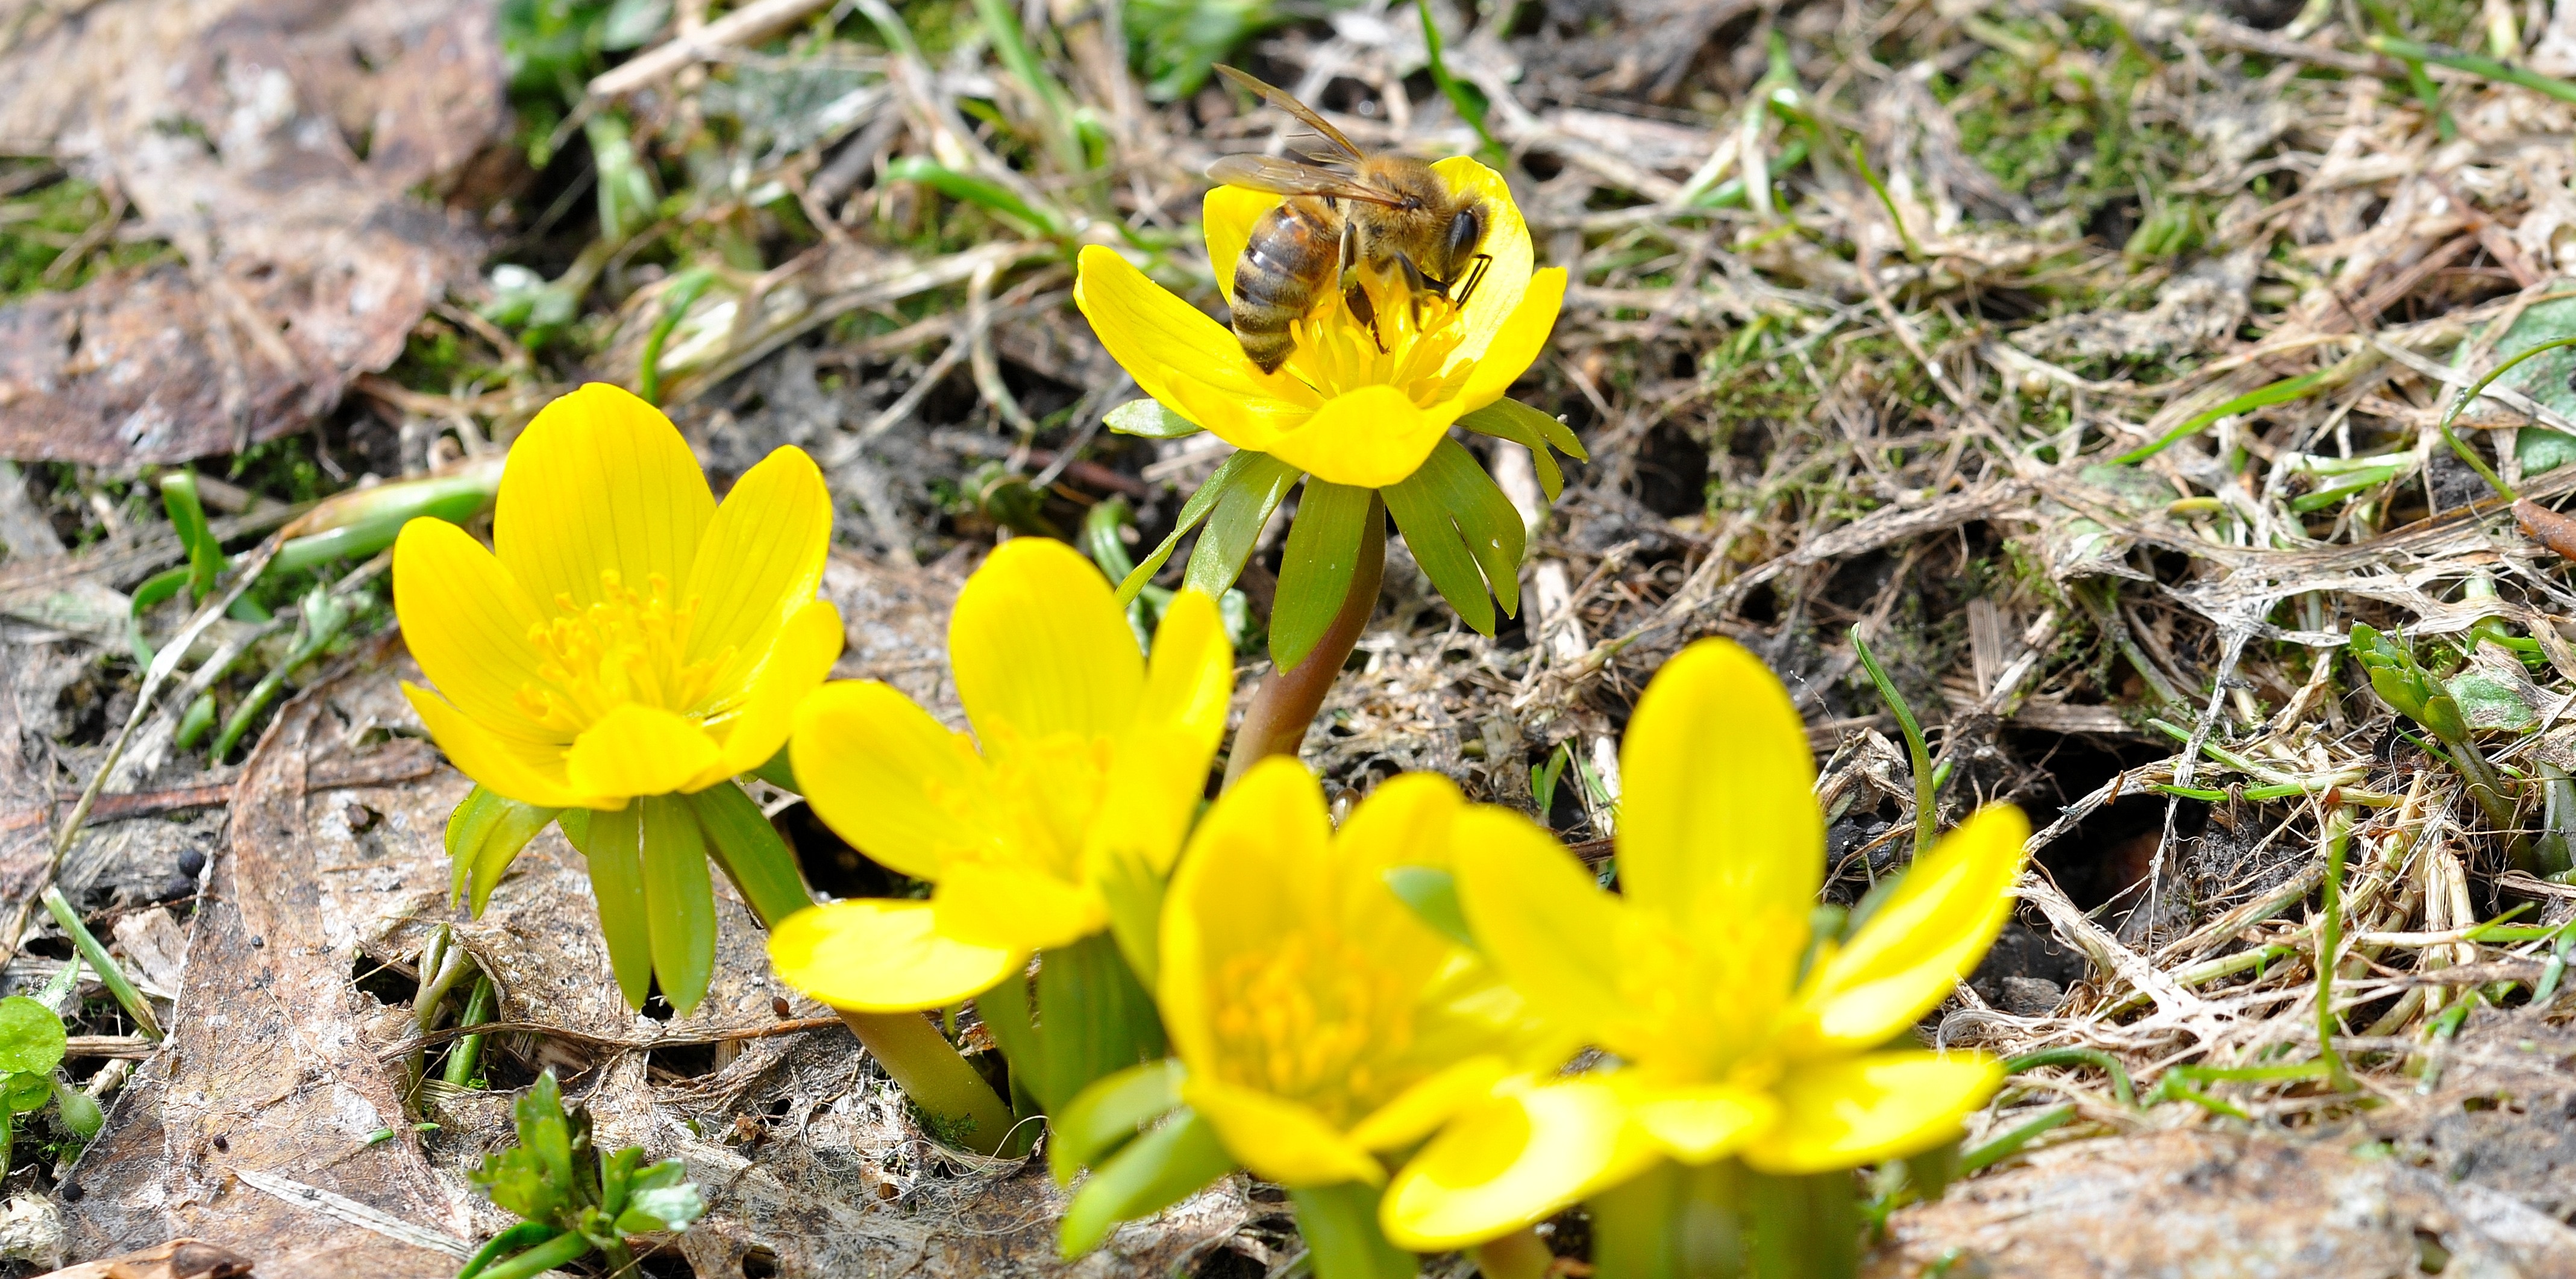
blossom, plant, meadow, flower, bloom, spring, insect, macro, botany, yellow, garden, close, flora, wildflower, flowers, bee, narcissus, crocus, early bloomer, flowering plant, signs of spring, winter linge, land plant, iris family, fawn lily